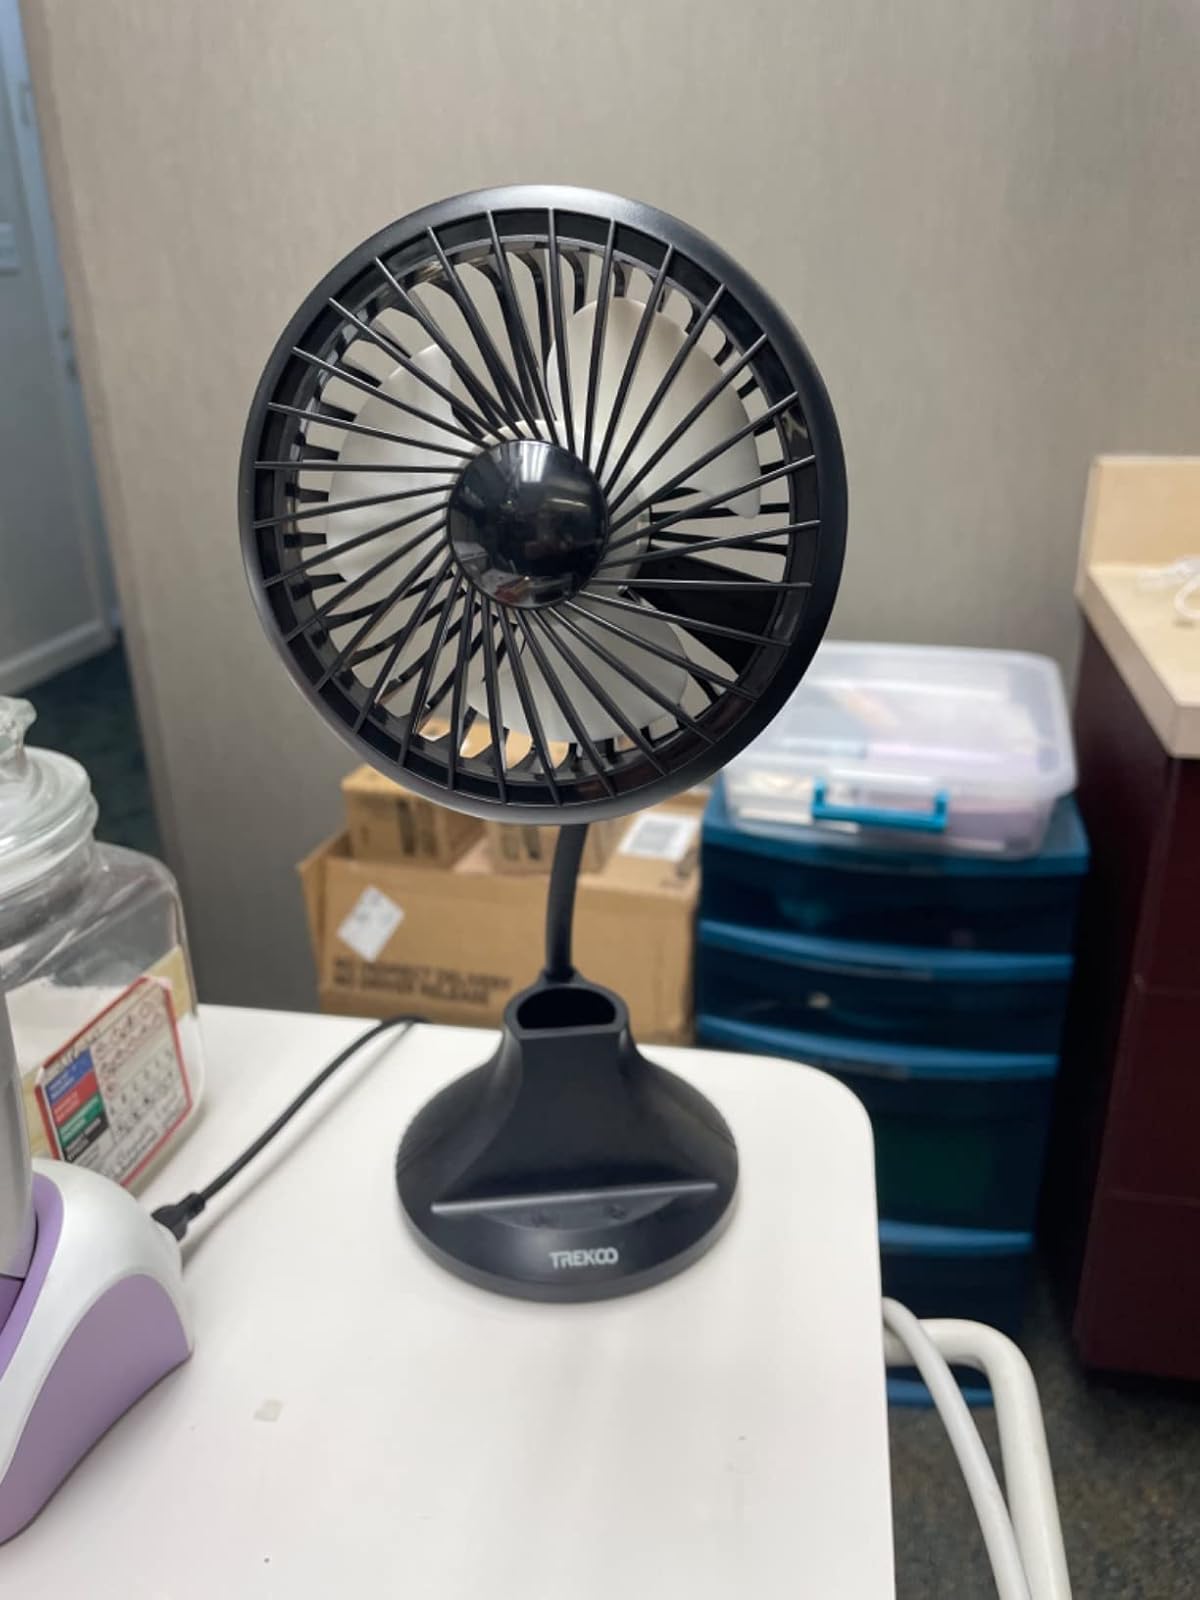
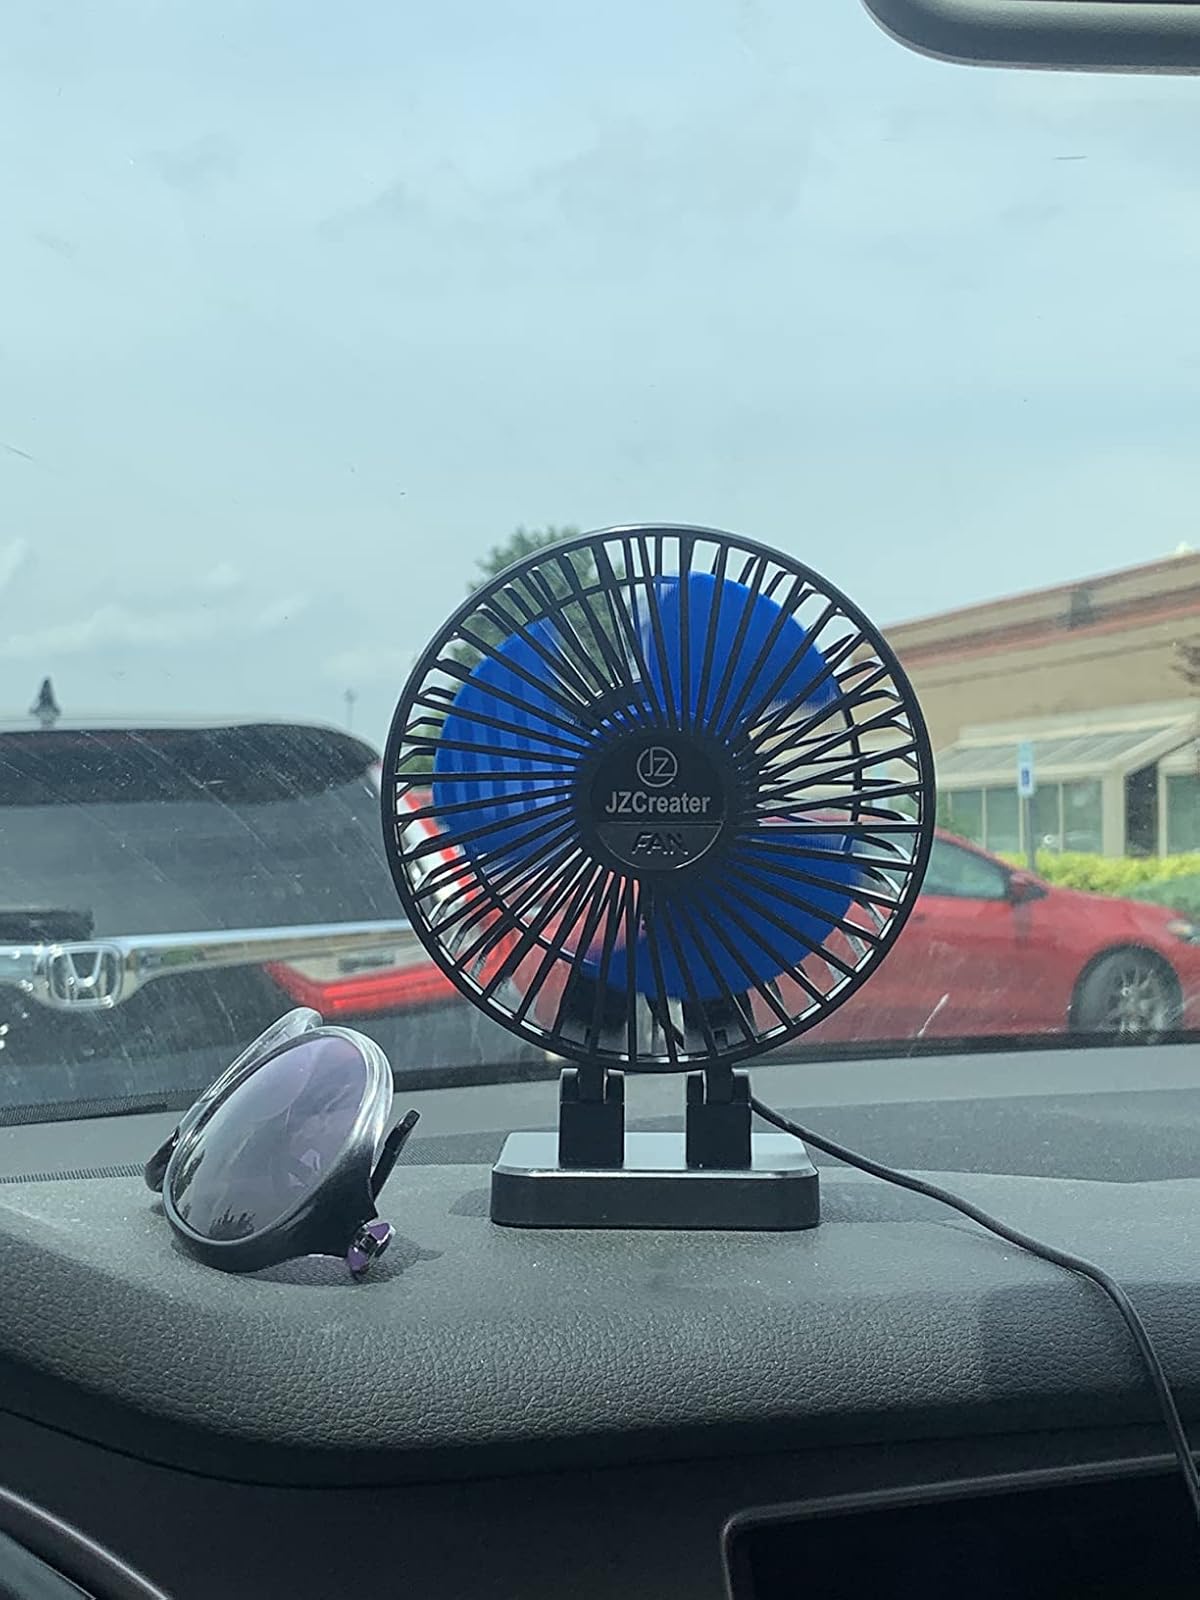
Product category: fan
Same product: no